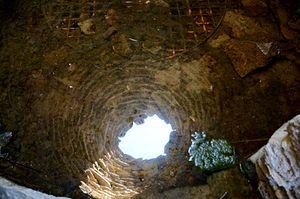
Le puits sacré de Funtana Coberta est un site archéologique situé près de Ballao, province du Sud-Sardaigne, Sardaigne. Son origine remonte aux environs de 1200 av. J.-C..